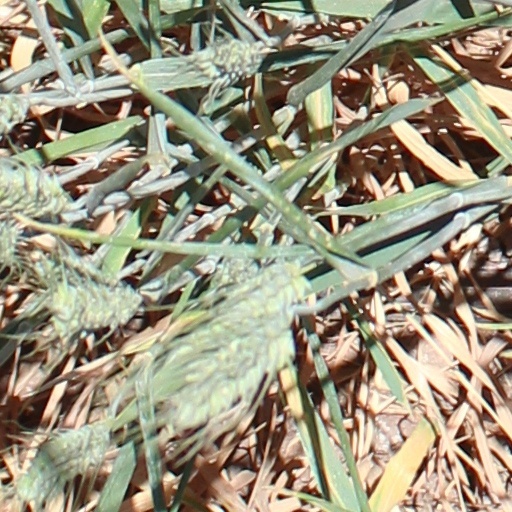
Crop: wheat